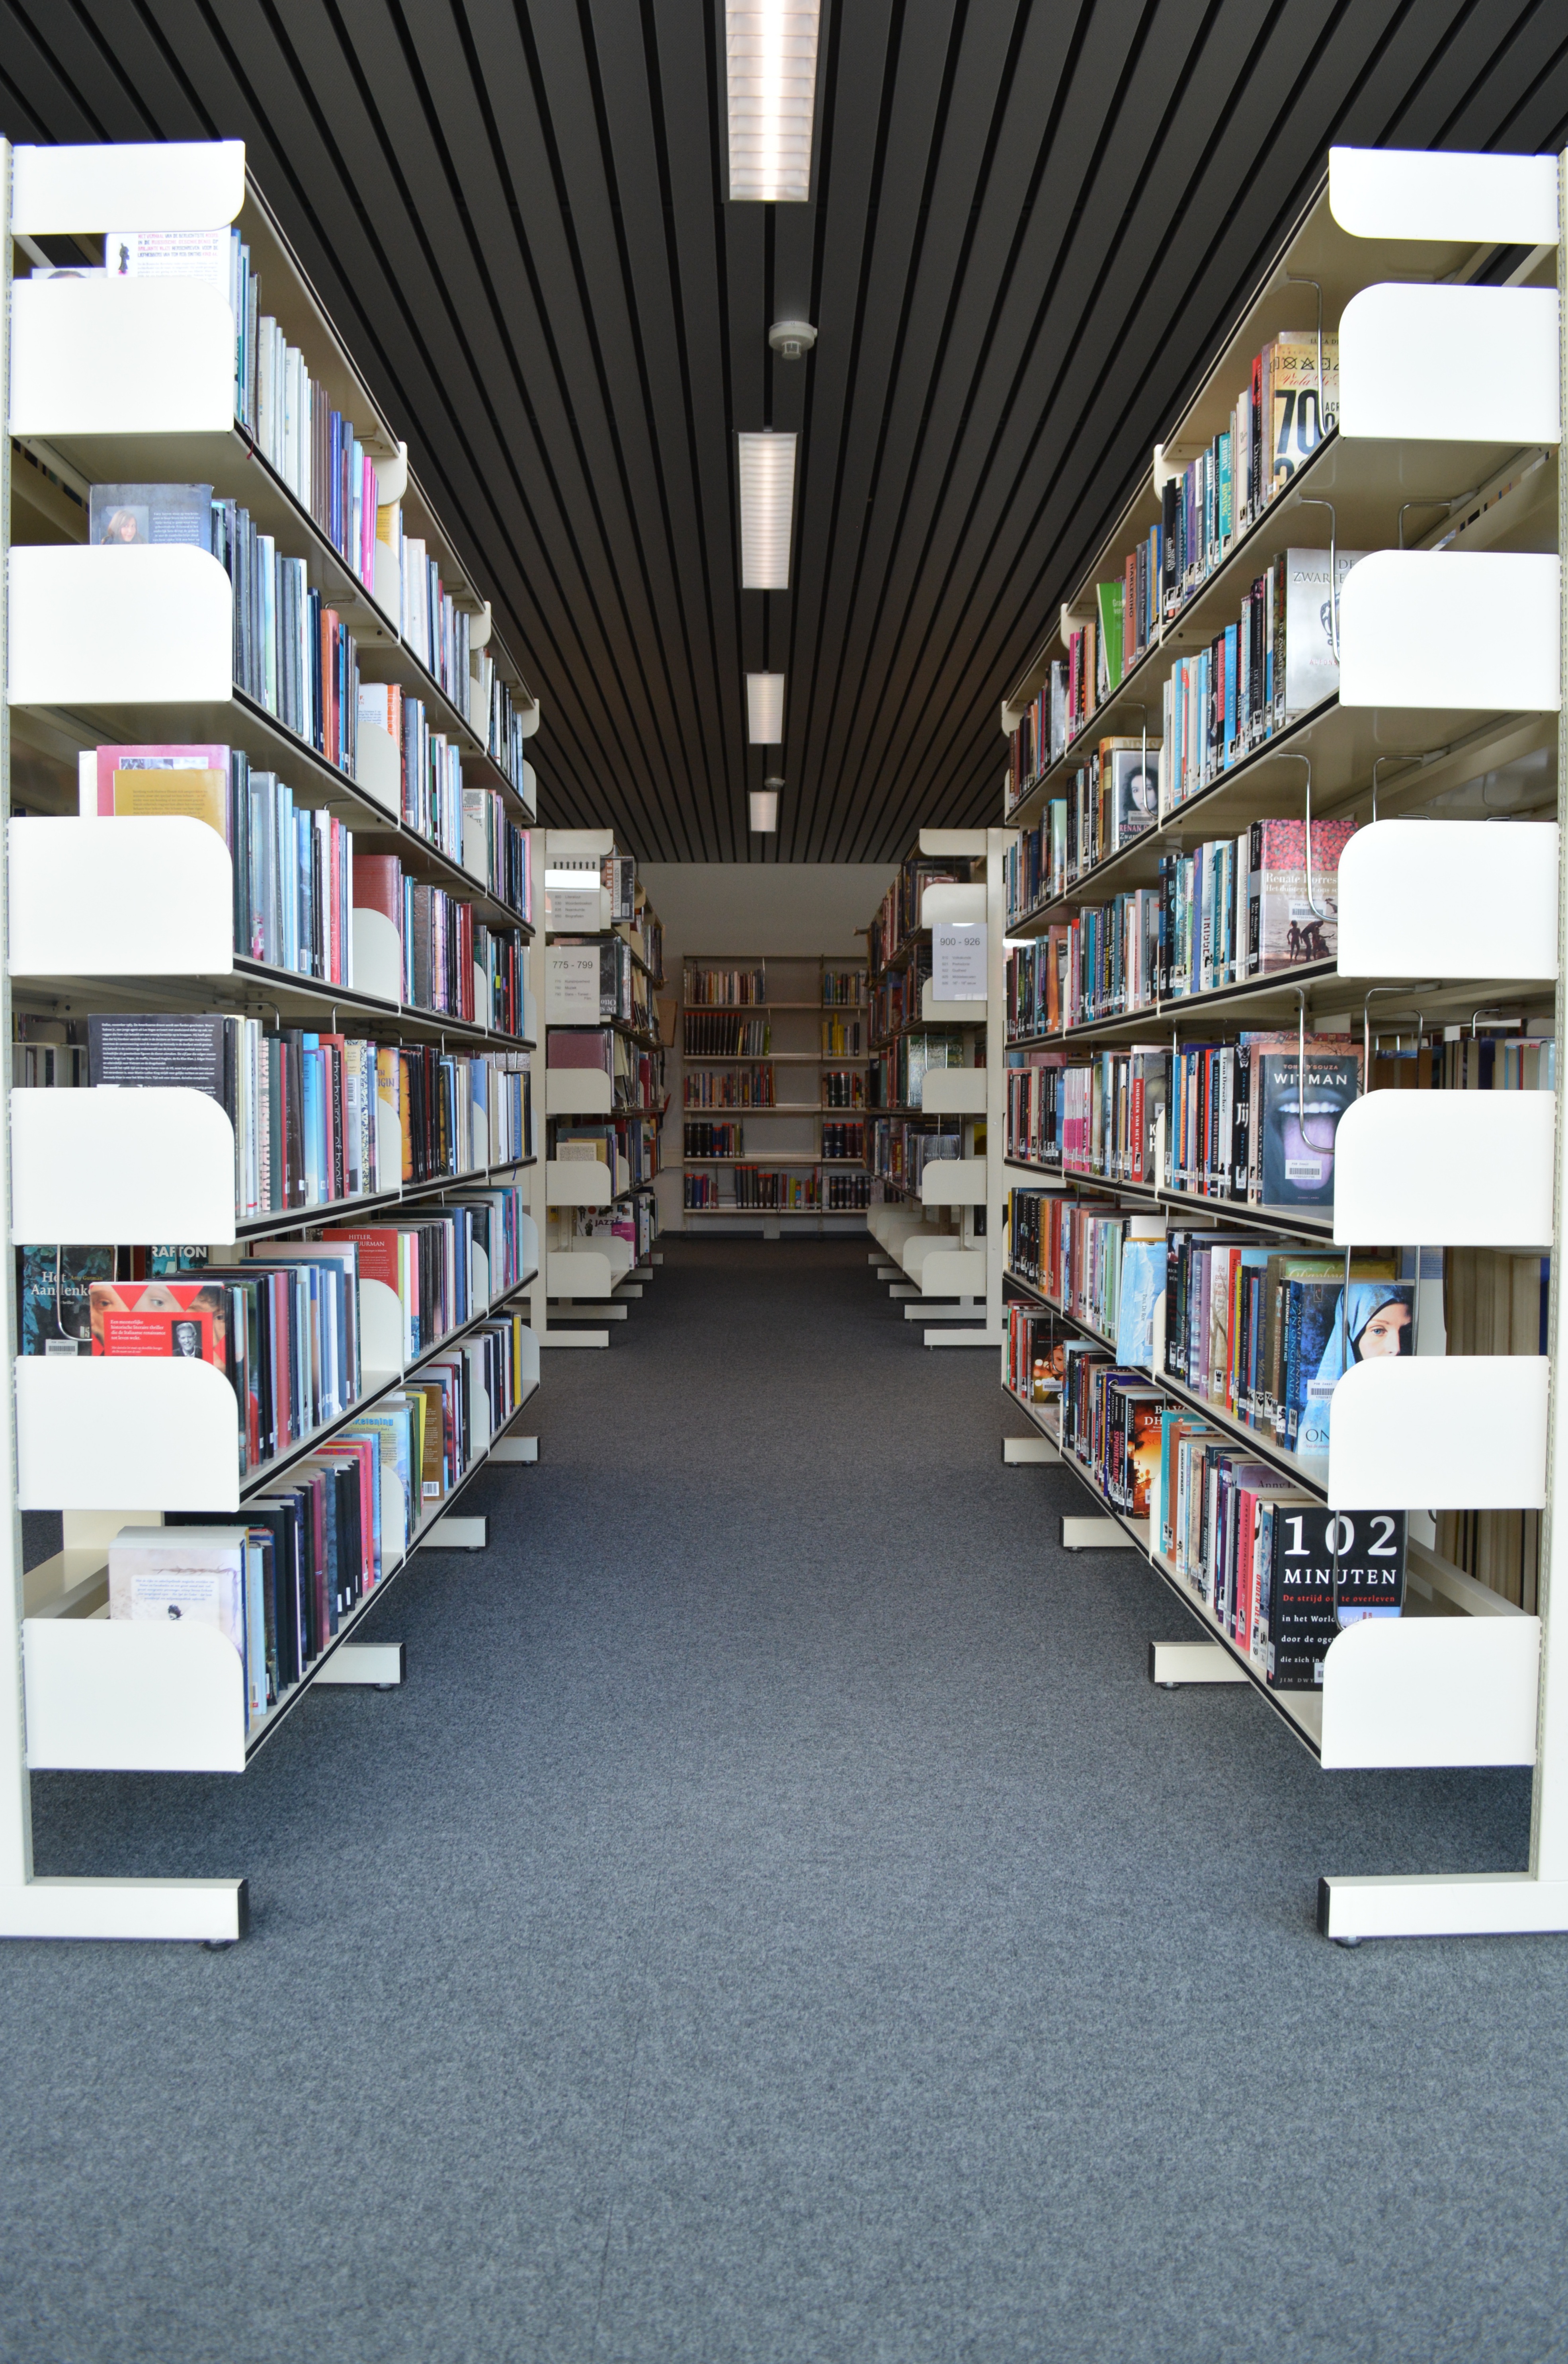
read, building, bookshelf, warehouse, aisle, library, books, symmetry, public library, inventory, bookmarks